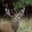
Label: deer